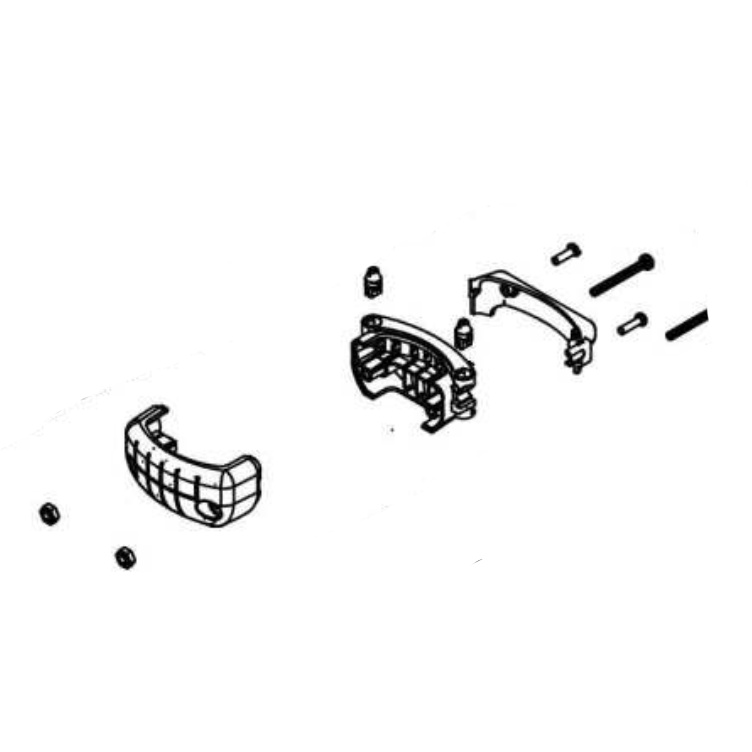
VBU NECK COUPLING ASSY
VBU NECK COUPLING ASSY
Brand: Truvox
Category: Vehicles & Parts > Vehicle Parts & Accessories > Vehicle Safety & Security > Off-Road & Motor Sports Vehicle Protective Gear > Racing Neck Supports